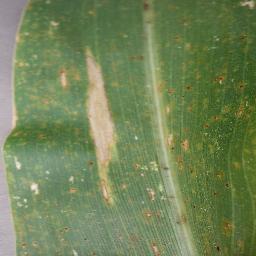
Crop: corn
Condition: (maize)_northern_blight